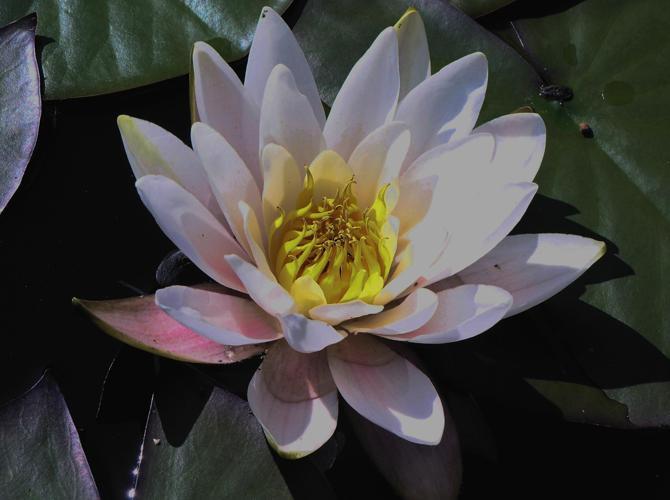
Label: water lily